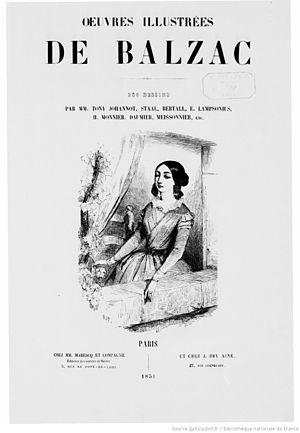
Couverture de l'édition illustrée de Balzac. Image provenant de Gallica
Mademoiselle du Vissard est un court roman d’Honoré de Balzac écrit vers 1847, sous le titre Mademoiselle du Vissard ou la France sous le Consulat, resté à l’état d’ébauche rattachée à La Comédie humaine et qui, d’après les traces laissées par l’auteur, devait s’inscrire dans les Scènes de la vie politique.
Les Deux Amis est un court roman rédigé en 1830 par Honoré de Balzac, classé actuellement des ébauches rattachées à La Comédie humaine, et qui semble avoir été conçu pour être développé dans La Comédie humaine, selon Nicole Mozet.
La Femme auteur est une nouvelle d’Honoré de Balzac, probablement rédigée en 1847, lors de son séjour à Wierzchownia chez Évelyne Hanska. Les seize feuillets du manuscrit ont pu être réunis grâce au patient travail de collectionneur du vicomte Charles de Spoelberch de Lovenjoul et, après lui, aux « archéologues littéraires » qui ont cherché à remettre en ordre, à interpréter le sens de ces textes en cherchant ce qui les rattachait à La Comédie humaine. Le texte figure actuellement au tome XII de La Pléiade sous le titre Ébauche rattachée à « La Comédie humaine ».